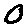
Label: 0